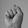
ASL letter: S